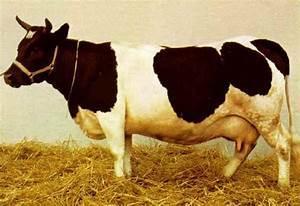
cow